Sinclair Radionics

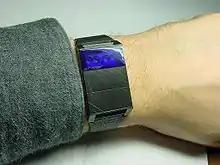
The Sinclair Black Watch

In August 1975, Sinclair introduced the Black Watch digital watch at £17.95 in kit form and £24.95 ready-built, although this wasn't available to buy until January 1976. Including a five-digit LED display, it suffered from technical flaws related to the design of the case, the chip, the battery and accuracy. Not only was the watch unreliable, Radionics was not able to fulfil the orders it had taken. As a result, Radionics made its first loss in the financial year April 1974 – April 1975. The Black Watch fiasco had a devastating effect on Sinclair's finances, and the company would have gone bankrupt had not the Government, through the National Enterprise Board, stepped in to support it.